Umrao Tariq

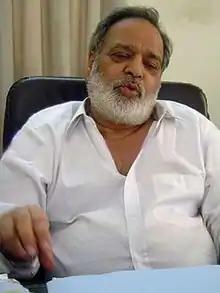
Umrao Tariq at Anjuman Taraqqi-i-Urdu, 2005

Umrao Tariq (born "Syed Tariq Ali": 1932 in Fatehpur, Haswa, British India – 8 December 2011) was an acclaimed Urdu writer based in Karachi, Pakistan. He normally wrote short stories (Afsanay), but wrote a novel and other works of prose as well.